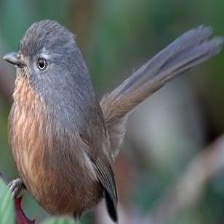
Species: WRENTIT
Scientific name: CHAMAEA FASCIATA